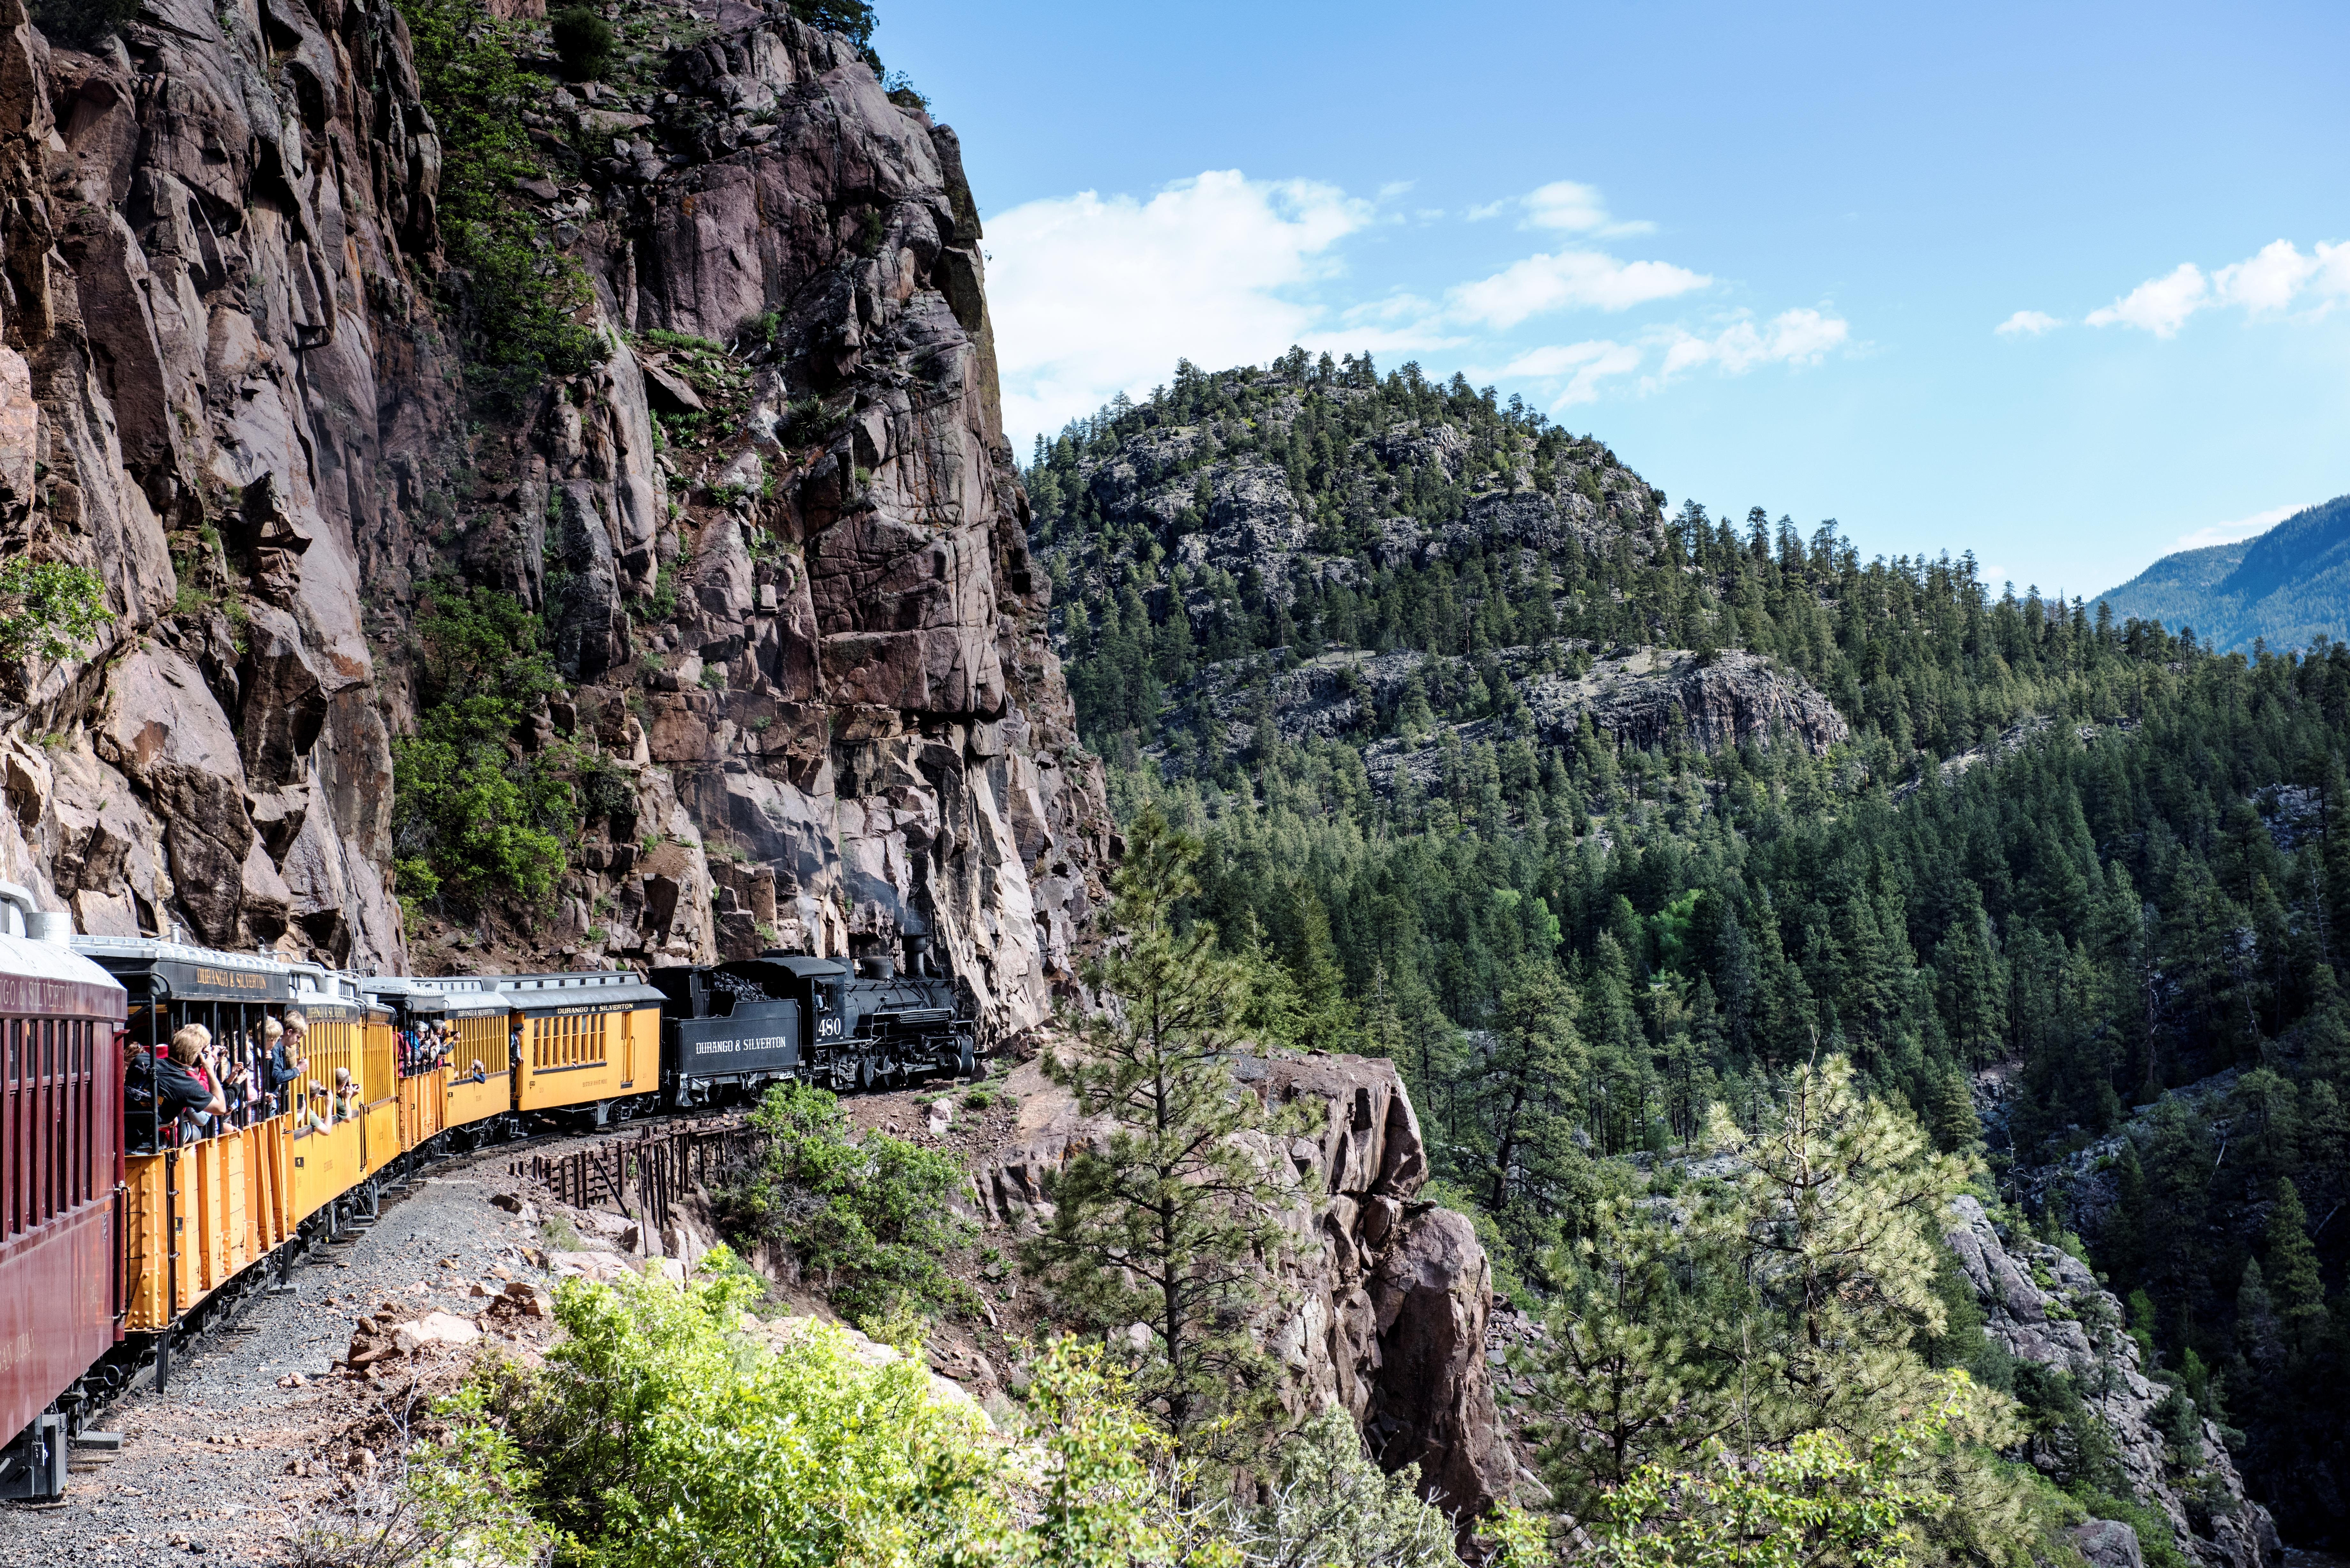
mountain, track, railway, wagon, train, valley, mountain range, formation, cliff, usa, america, canyon, terrain, ridge, united states, locomotive, colorado, mountains, ravine, railways, seemed, steam locomotive, carol m highsmith, la plata county, zugfahrt, nordameriak, animas river valley, geological phenomenon